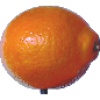
Label: Tangelo 1